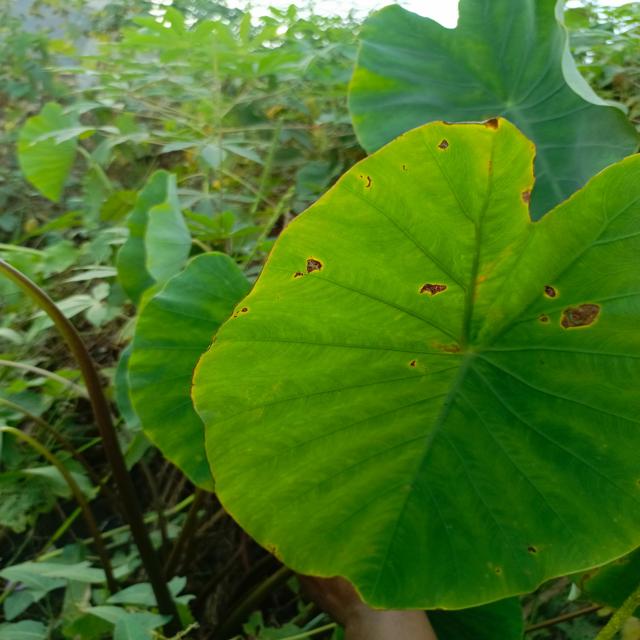
Label: Early_Blight